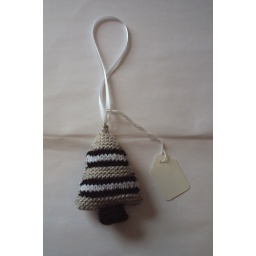
Small knitted xmas tree in light grey yarn, with black and white stripe. Stuffed with kapok. Height approx 9cm.